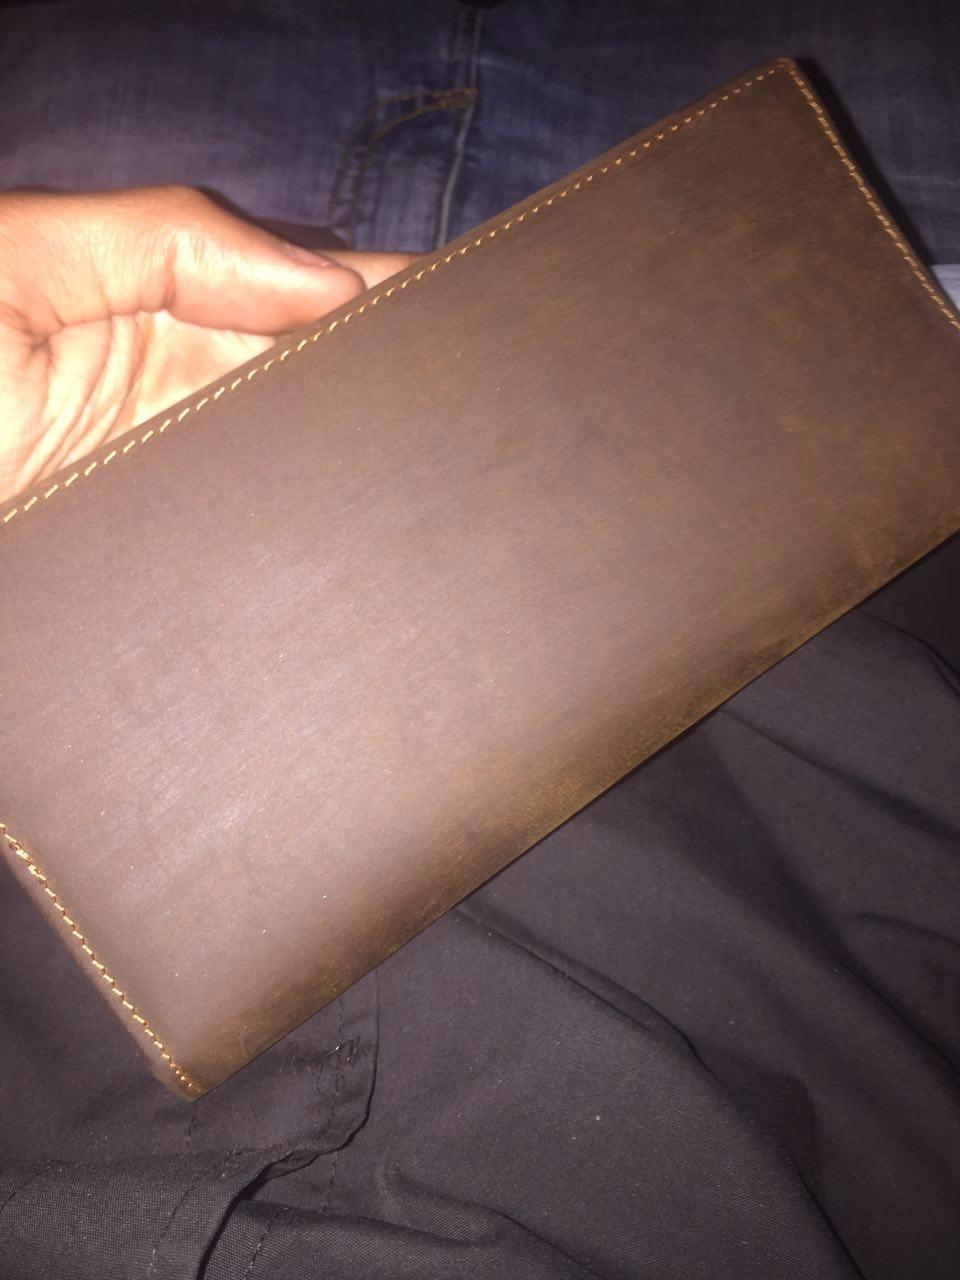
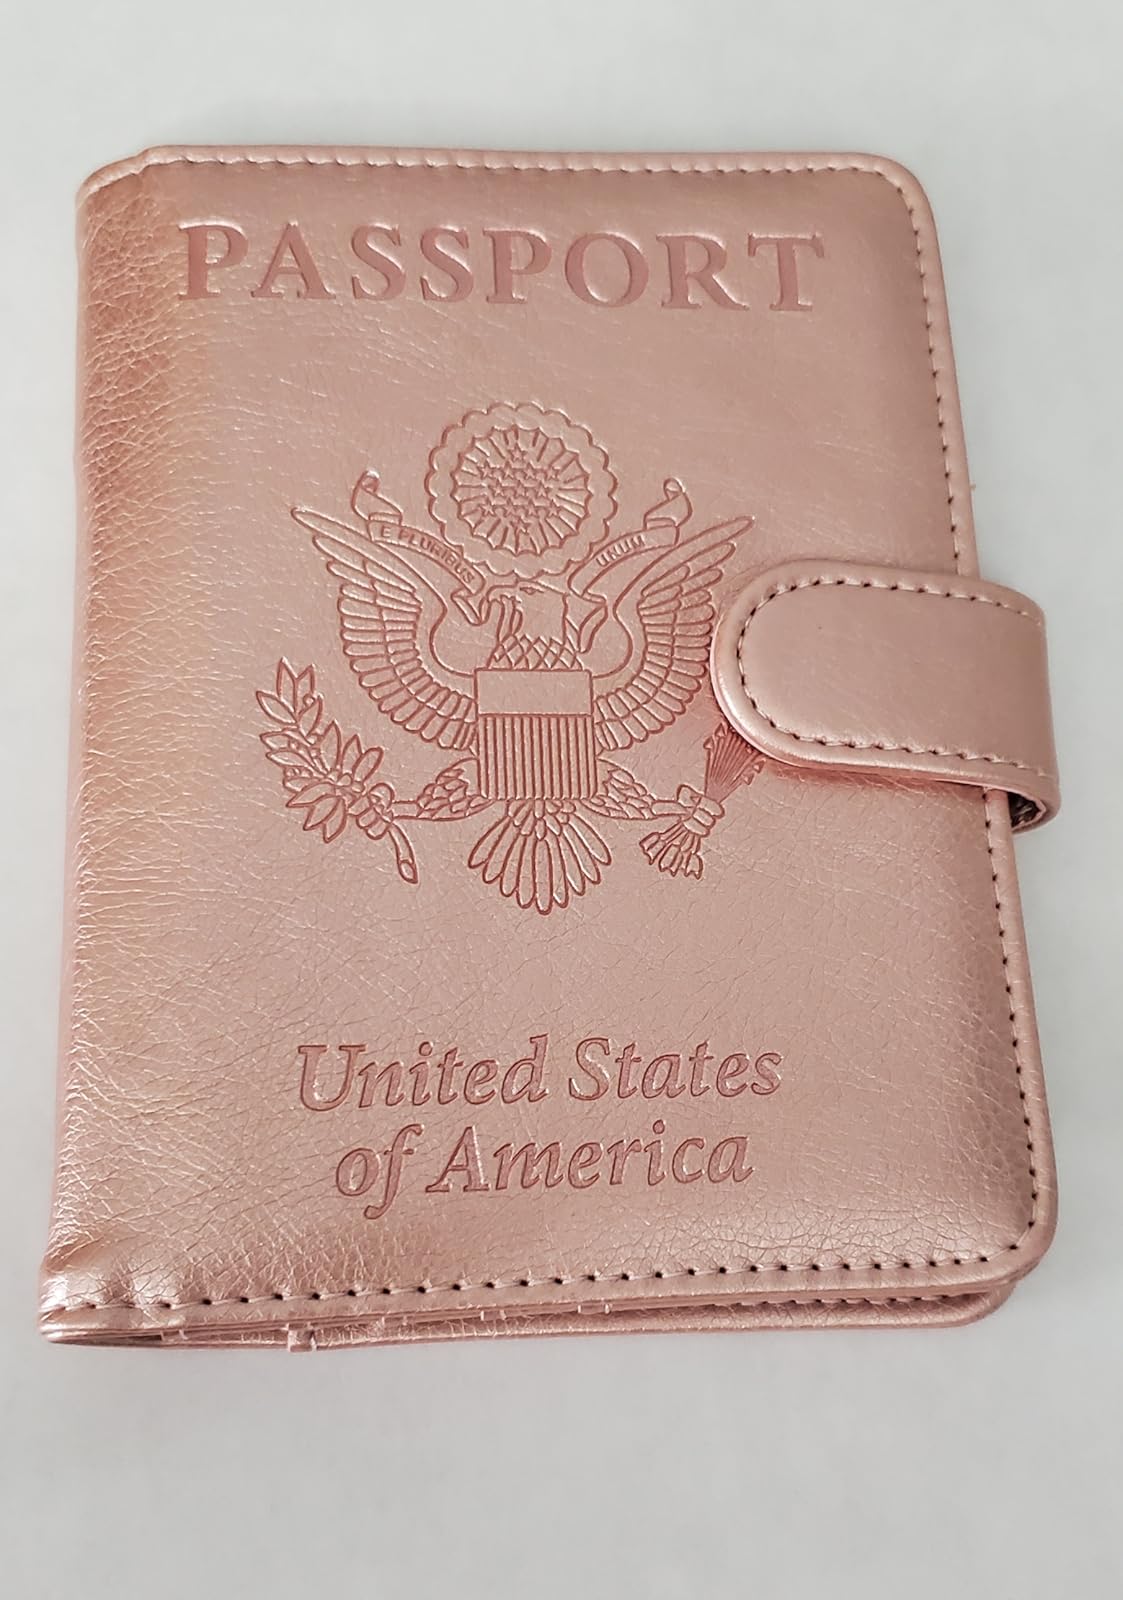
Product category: accessories_wallet
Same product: no